San Antonio Public Library

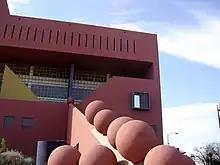
Central Library northeastern façade

The Central Library is a , six-story structure that opened in 1995 in Downtown San Antonio. It is easily recognized by its bright-colored, striking "Mexican Modernist" design. The primary color of the building's exterior is popularly referred to by San Antonians as "Enchilada Red."